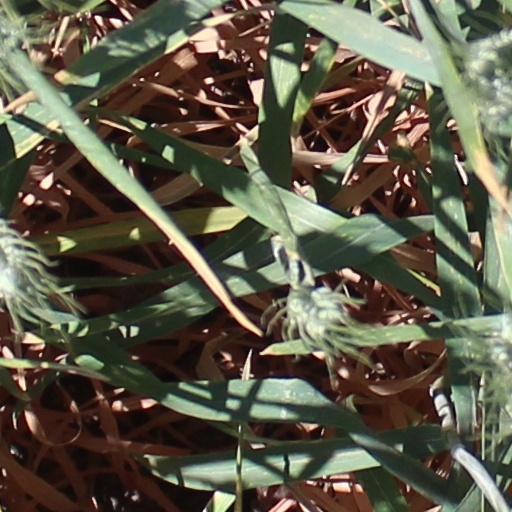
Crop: wheat